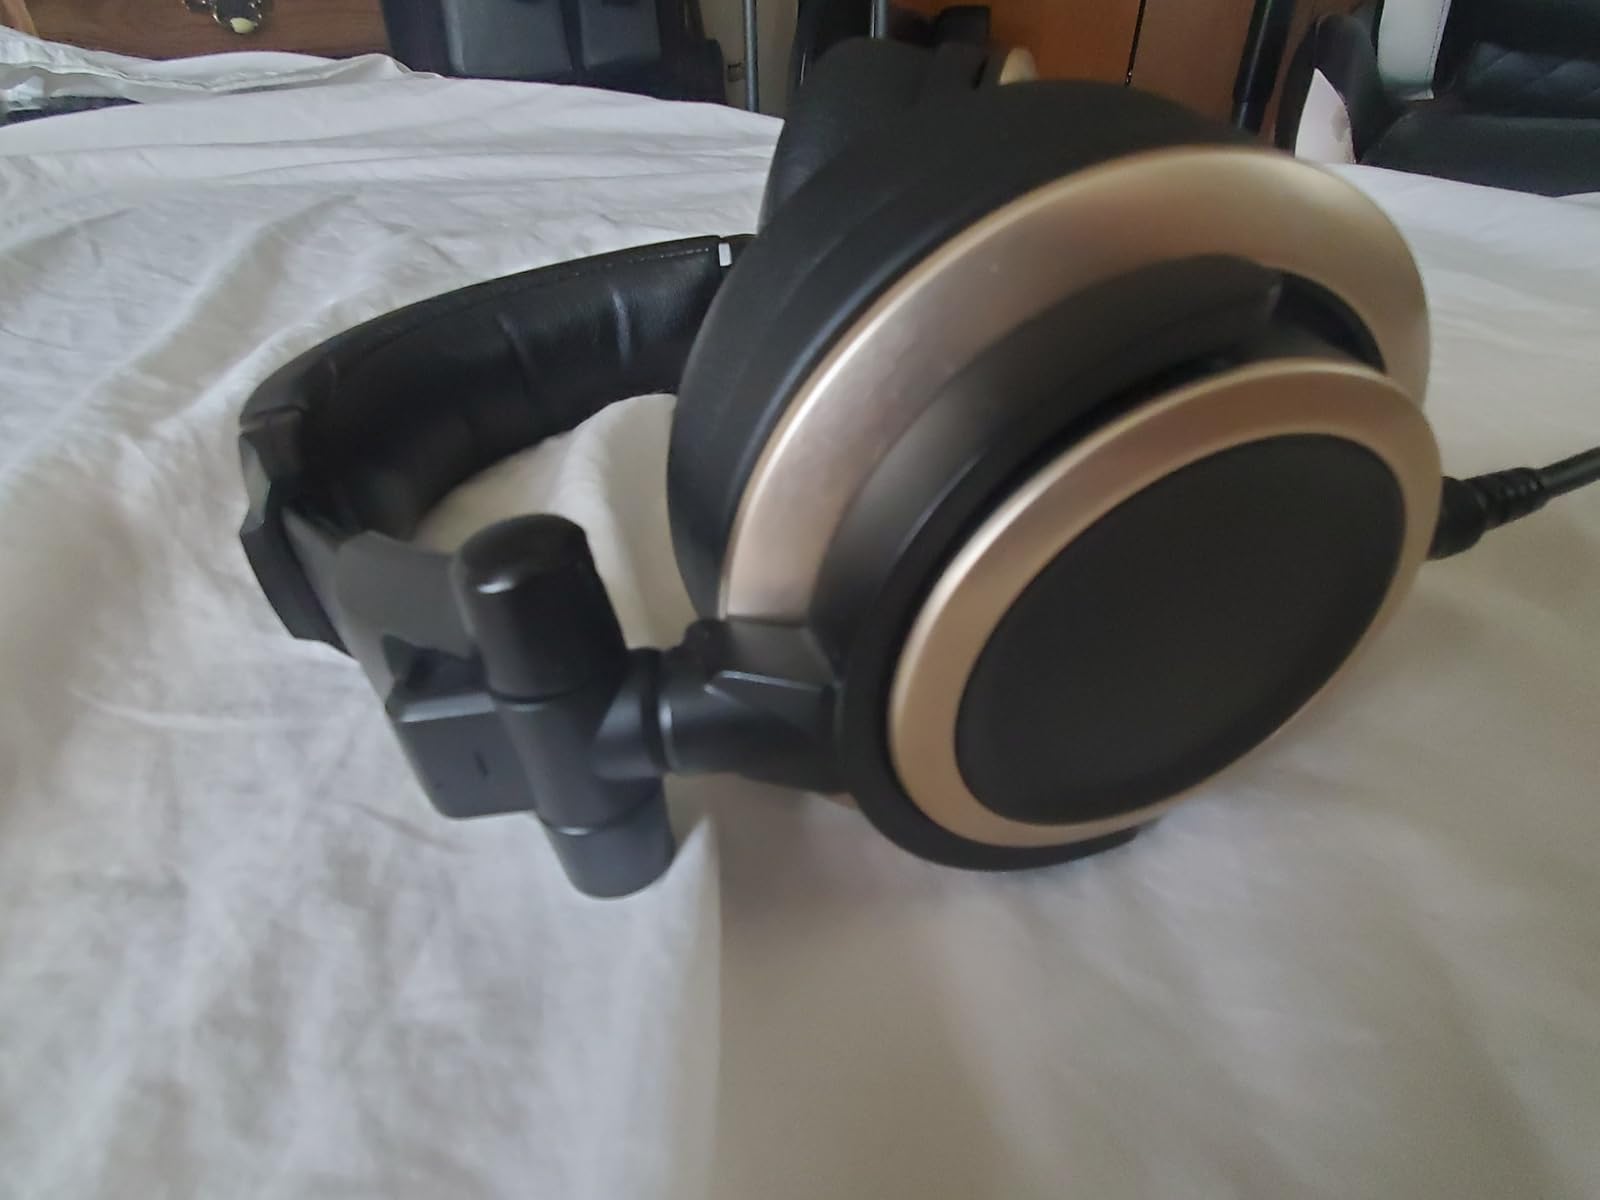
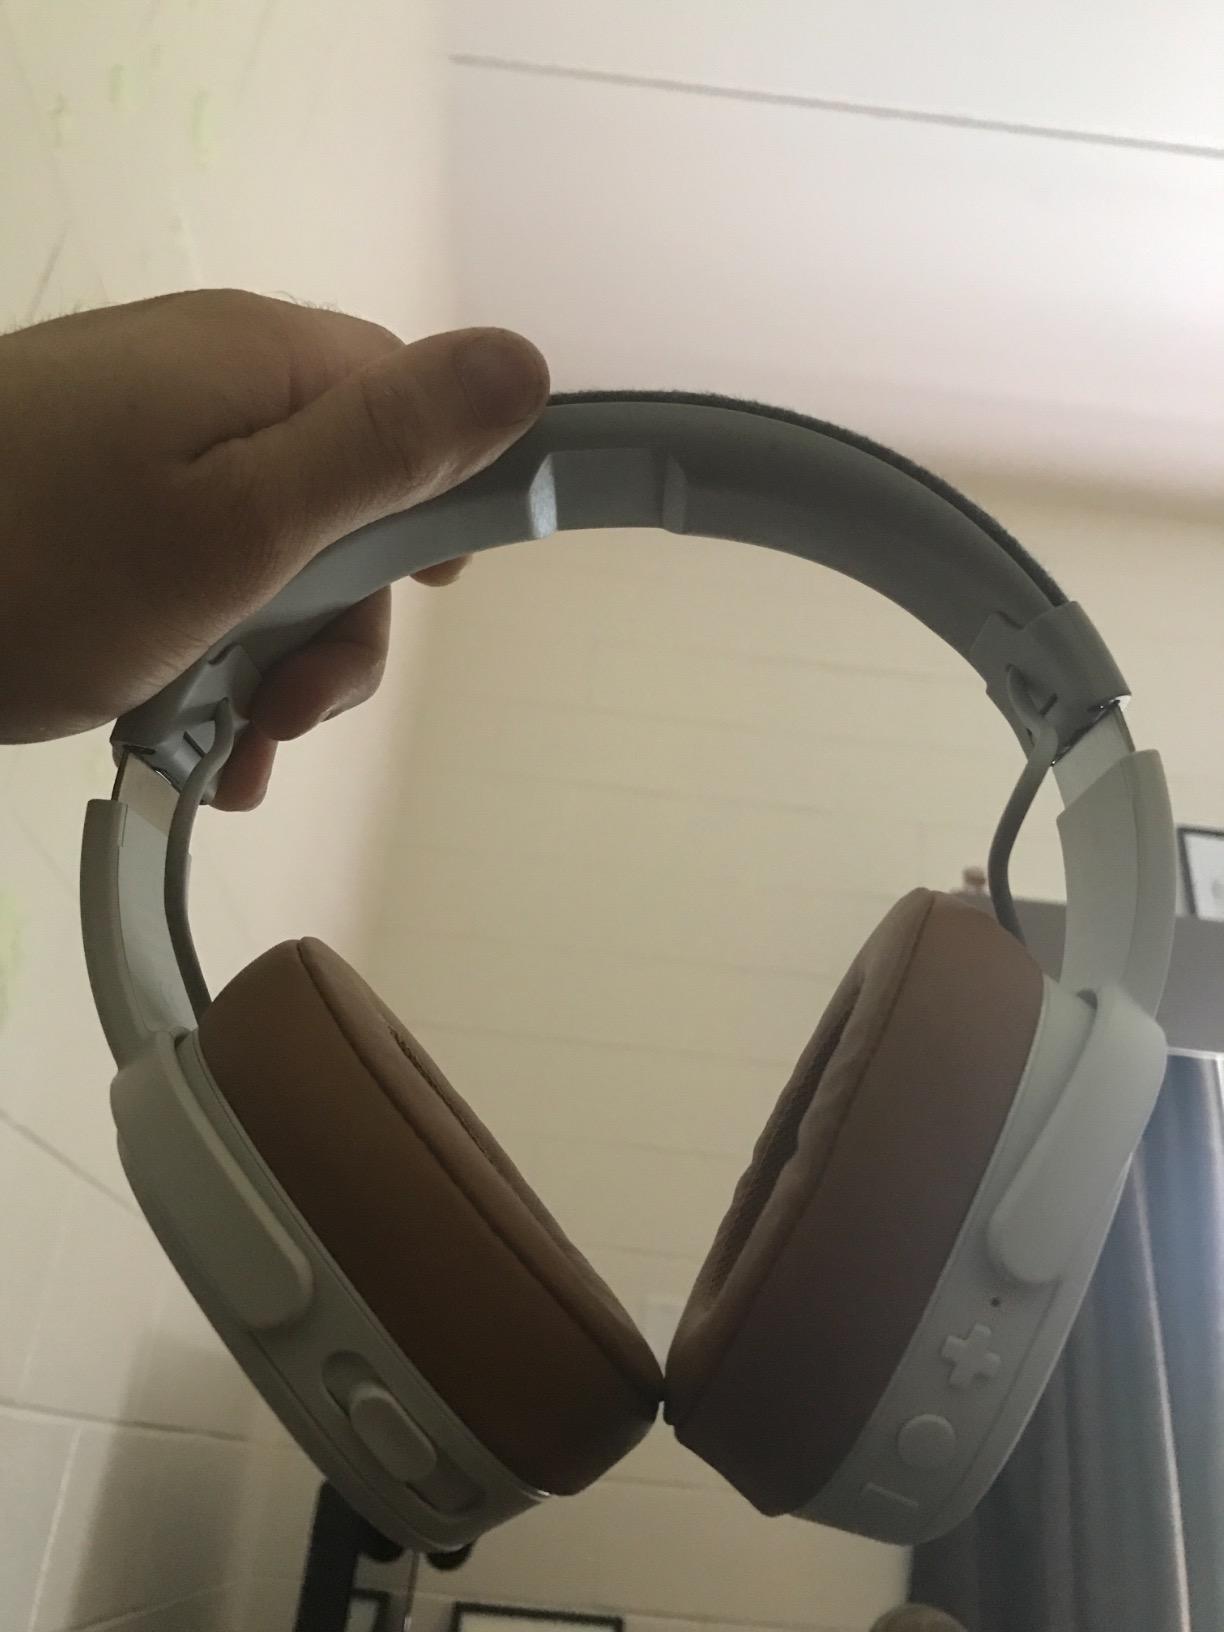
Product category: headphones
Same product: no